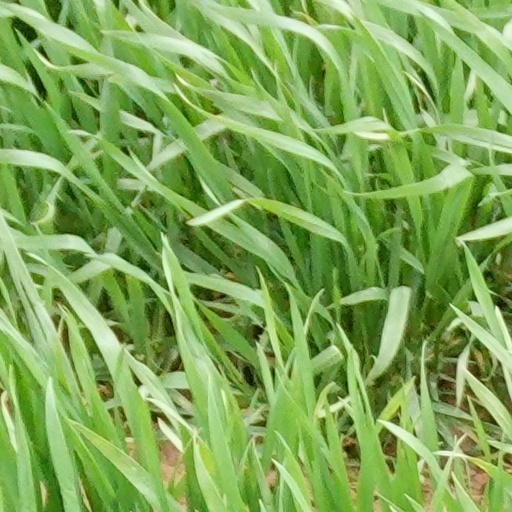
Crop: wheat